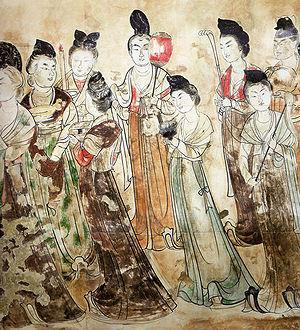
La dynastie Tang est une dynastie chinoise précédée par la dynastie Sui et suivie par la période des Cinq Dynasties et des Dix Royaumes. Elle a été fondée par la famille Li, qui prit le pouvoir durant le déclin et la chute de l'empire Sui.
L'Art de la dynastie Tang concerne l'art chinois réalisé sous la dynastie Tang. La période a vu de grandes réalisations sous de nombreuses formes: peinture, sculpture, calligraphie, musique, danse et littérature. La dynastie Tang, avec sa capitale à Chang'an, la ville la plus peuplée du monde à l'époque, est considérée par les historiens comme un point culminant de la civilisation chinoise - à égalité voire au-dessus des Han. La période Tang était considérée comme l'âge d'or de la littérature et de l'art.
L’art chinois, recouvre l'ensemble des arts de culture chinoise dans le monde chinois et la diaspora. La conception occidentale de l'art est utilisée en Chine à l'époque moderne, dans son sens le plus large, pour aborder toutes les formes d'art pratiquées en Chine tout au long de son histoire.